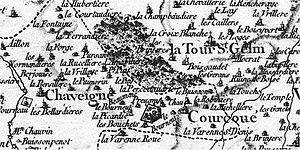
Carte de Cassini de Courcoué
Courcoué est une commune française du département d'Indre-et-Loire, dans la région Centre-Val de Loire.
Le château fort, manoir et maison noble de La Mabilière date sur les écrits, du XIVᵉ siècle. "La Mabilière" était autrefois un fief du Poitou, relevant de Germiny, à Braye-sous-Faye, et suivant la coutume d’Anjou, elle est maintenant devenue une vieille ferme d'Indre-et-Loire, dans la région Centre-Val de Loire, à Courcoué, près de Richelieu. Ce manoir a un passé médiéval historique digne des plus fabuleux avec des rebondissements des plus cocasses et rocambolesques, animés par les chevaliers de la région. Jehan Poret, vassal de Jehan de Beuil, grand maître des Arbalétriers, son suzerain, qui lui donna son accord, fera fortifier son fief, et restera aux services de Charles VII. Cette maison forte du XVᵉ siècle possédait des murailles et un pont-levis qui ont disparu au début du XIXᵉ siècle. Vers 1945, on pouvait encore voir une tour de défense à demi arasée servant aussi de colombier. Celle-ci s'est écroulée lors de la démolition d’un bâtiment attenant. Désertée et les bâtiments abandonnés, une des trois tours transformée en fuye à toiture à pan coupé existait encore en 1956.